Moustache (actor)

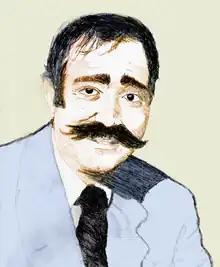
Moustache (pen portrait).

In 1948 he joined Lorient, the orchestra of Claude Luter, as a drummer, playing in clubs of Saint-Germain-des-Prés. He also regularly accompanied Sidney Bechet in France.